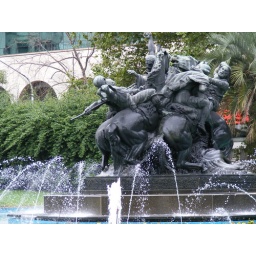
A sculpture in one of the plazas running along the main road from Montevideo's old town up the spine of the hill.